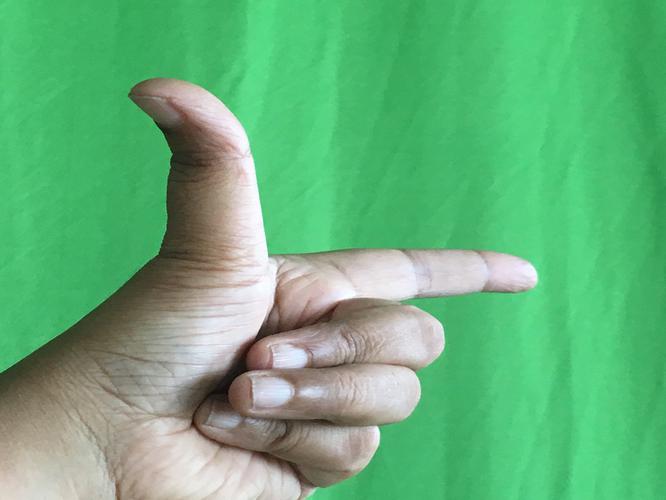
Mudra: Chandrakala
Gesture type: single_hand